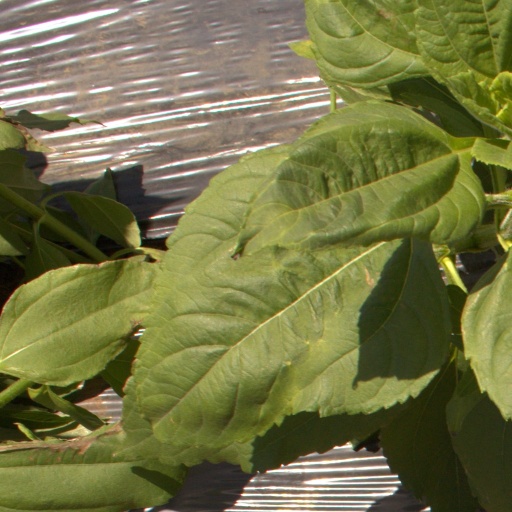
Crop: Jerusalem artichoke